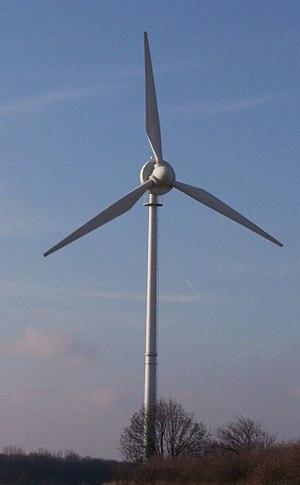
Enercon est une entreprise allemande de fabrication d'éoliennes. Elle siège à Aurich en Basse-Saxe. La société a été fondée en 1984 par Aloys Wobben et emploie aujourd'hui plus de 33 000 personnes, pour un chiffre d'affaires de 4,9 milliards d'euros. Cette entreprise possède environ 40 % des brevets dans le domaine de l'éolien.